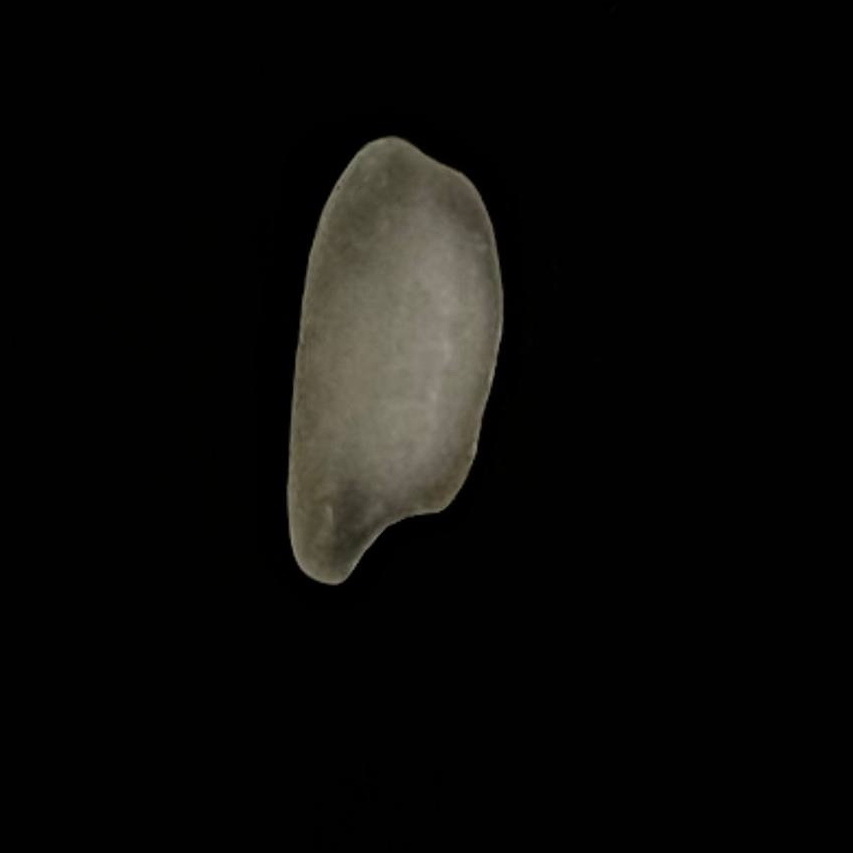
Rice variety: Subol_Lota